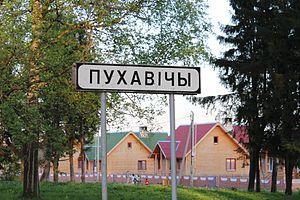
Poukhavitchy est un village du raïon de Poukhavitchy, Voblast de Minsk, Biélorussie.